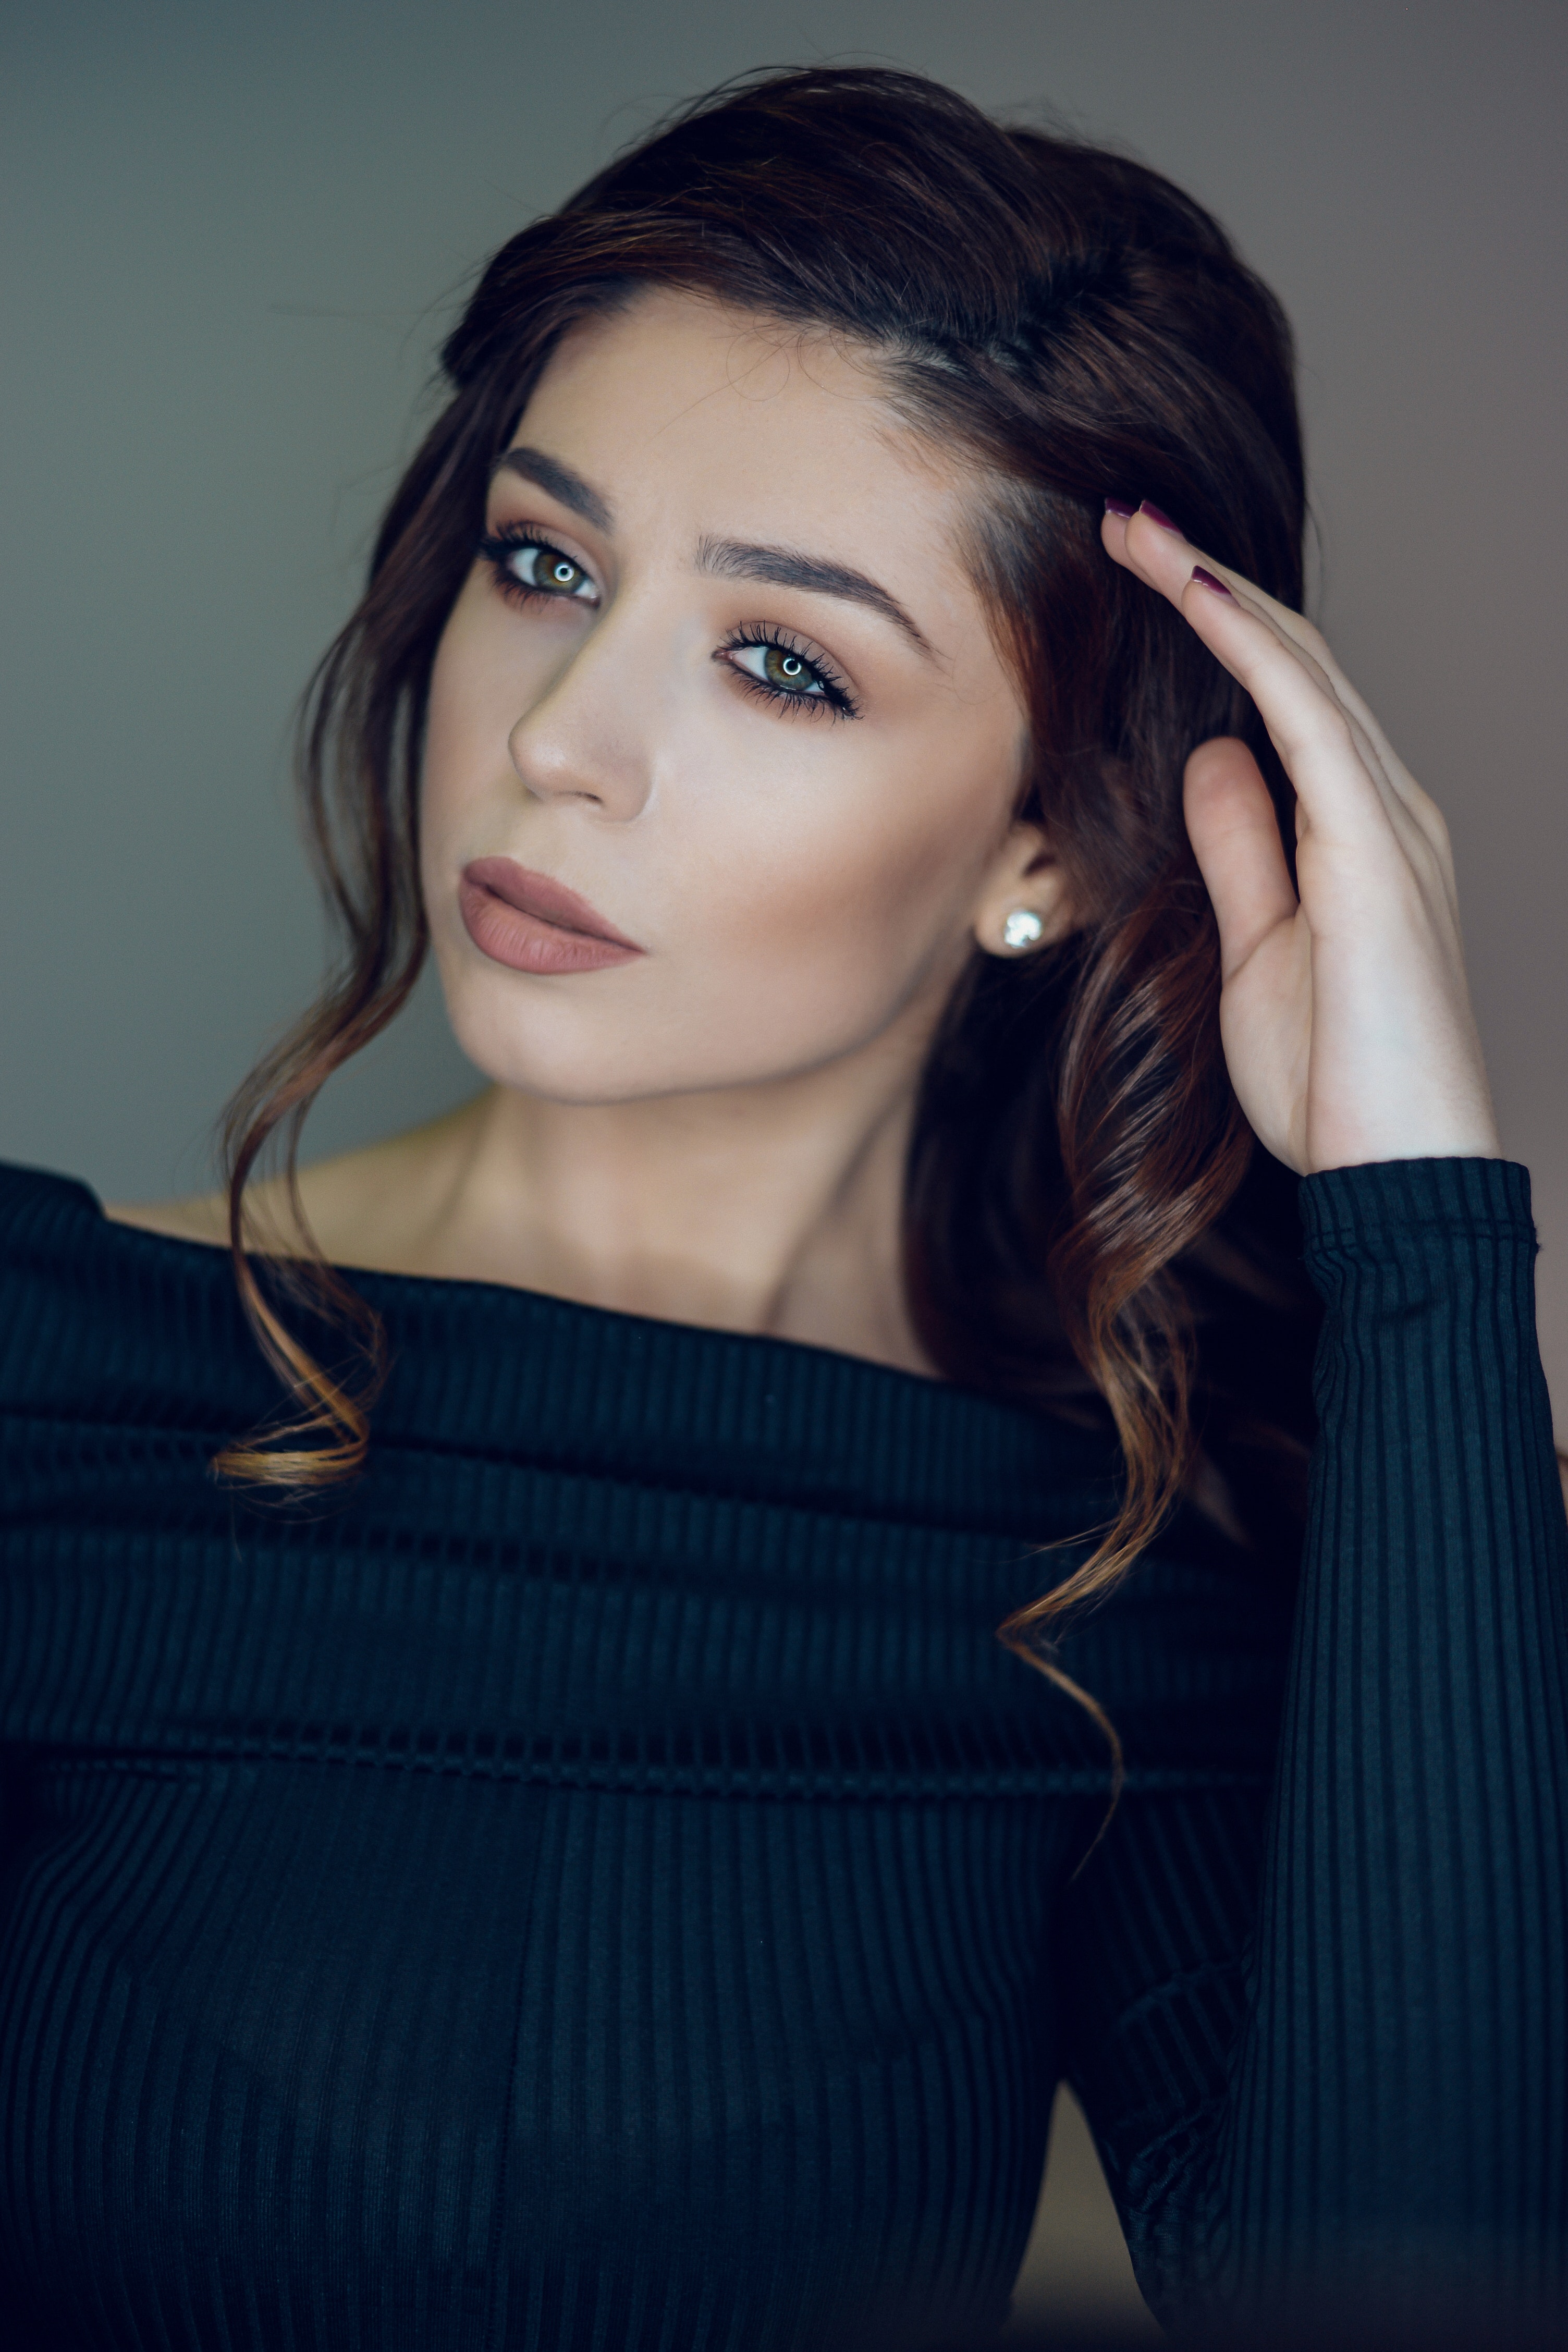
beauty, model, eyebrow, human hair color, girl, photo shoot, lady, photography, fashion model, eye, black hair, fashion, long hair, portrait, brown hair, portrait photography, flash photography